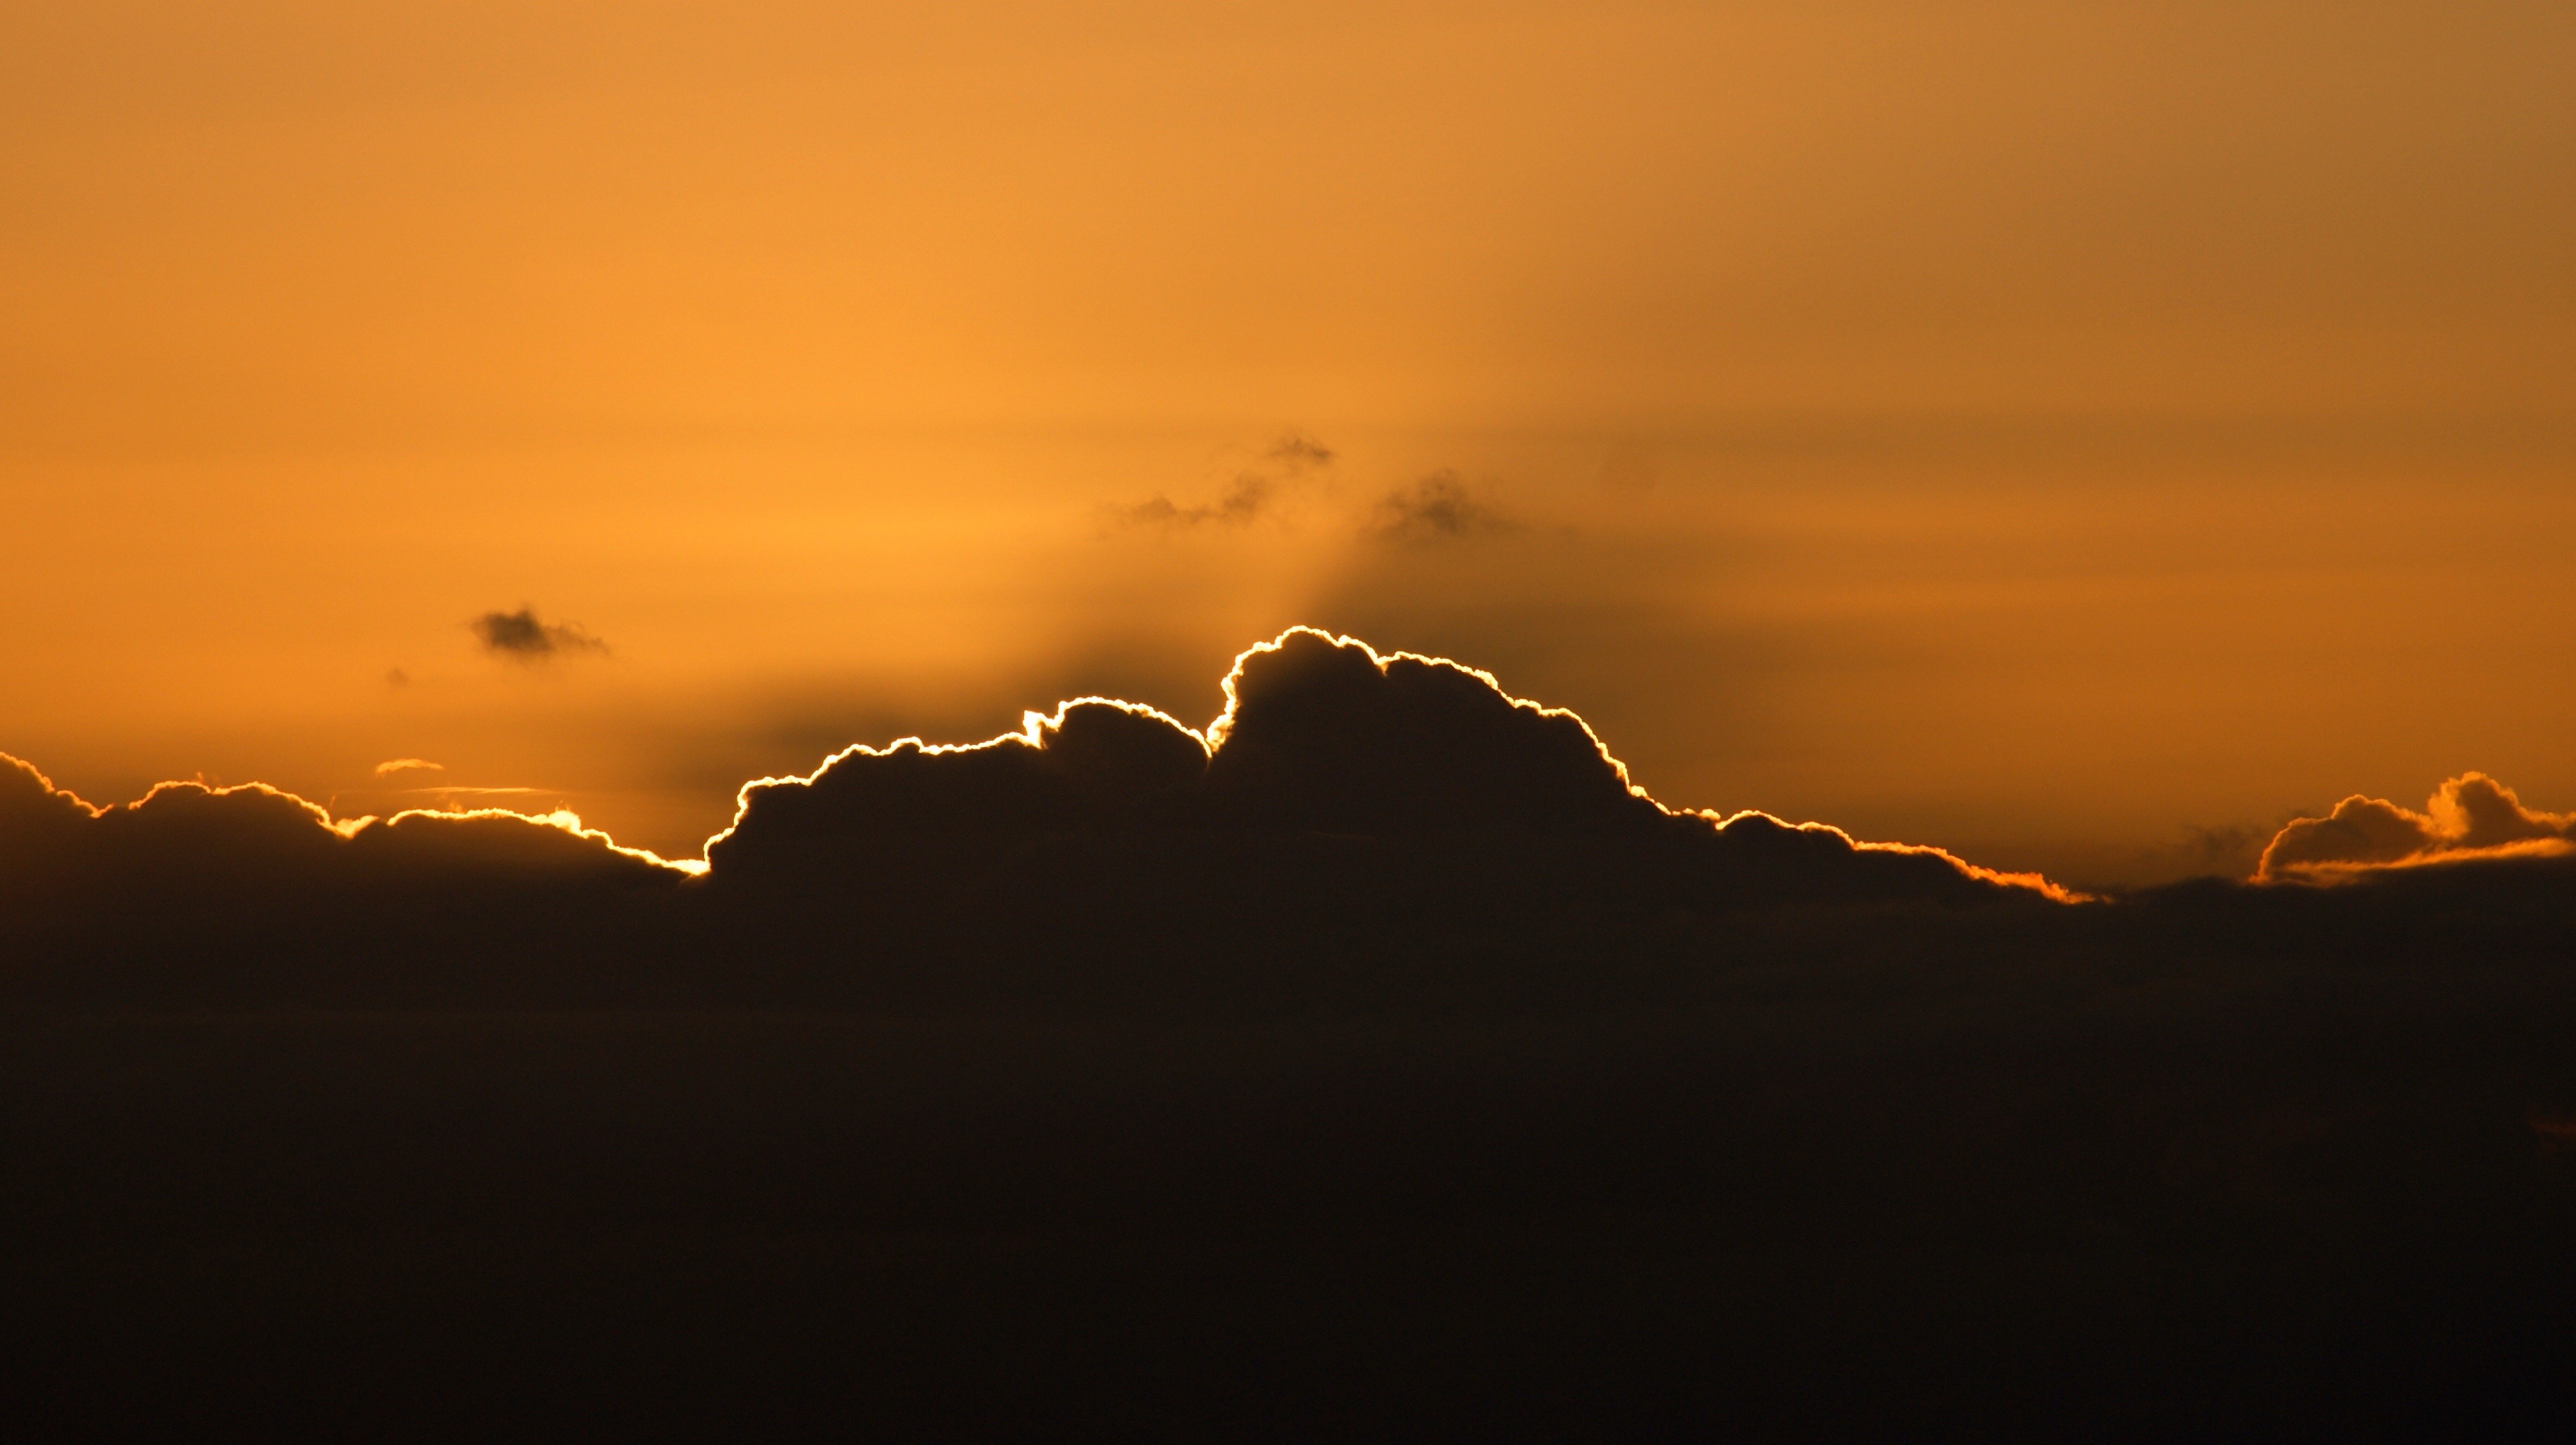
horizon, mountain, light, cloud, sky, sun, sunrise, sunset, sunlight, morning, dawn, atmosphere, dusk, evening, shadow, romantic, clouds, rays, abendstimmung, atmospheric, afterglow, evening sky, clouds form, weather mood, atmospheric phenomenon